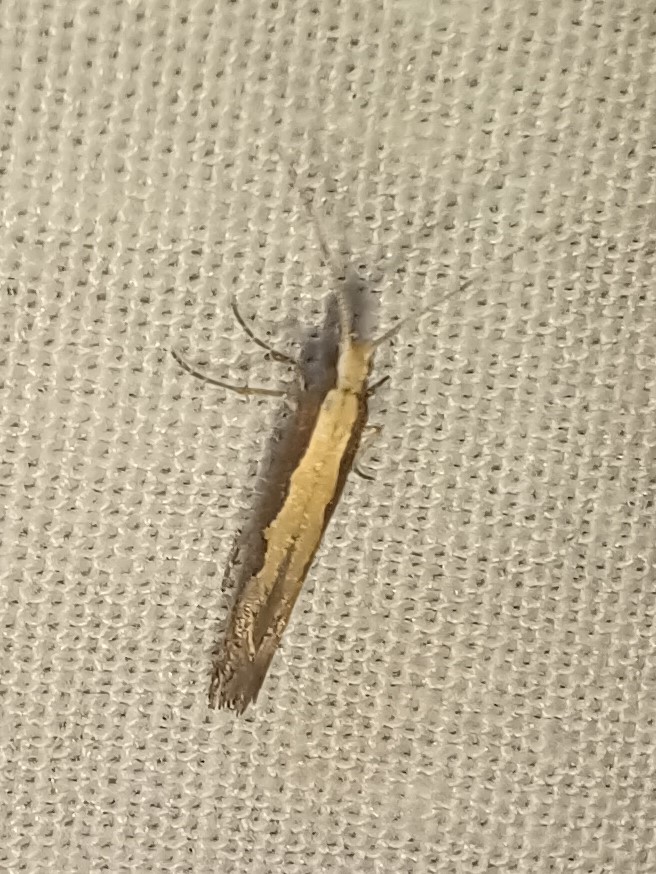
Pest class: diamondback_moth